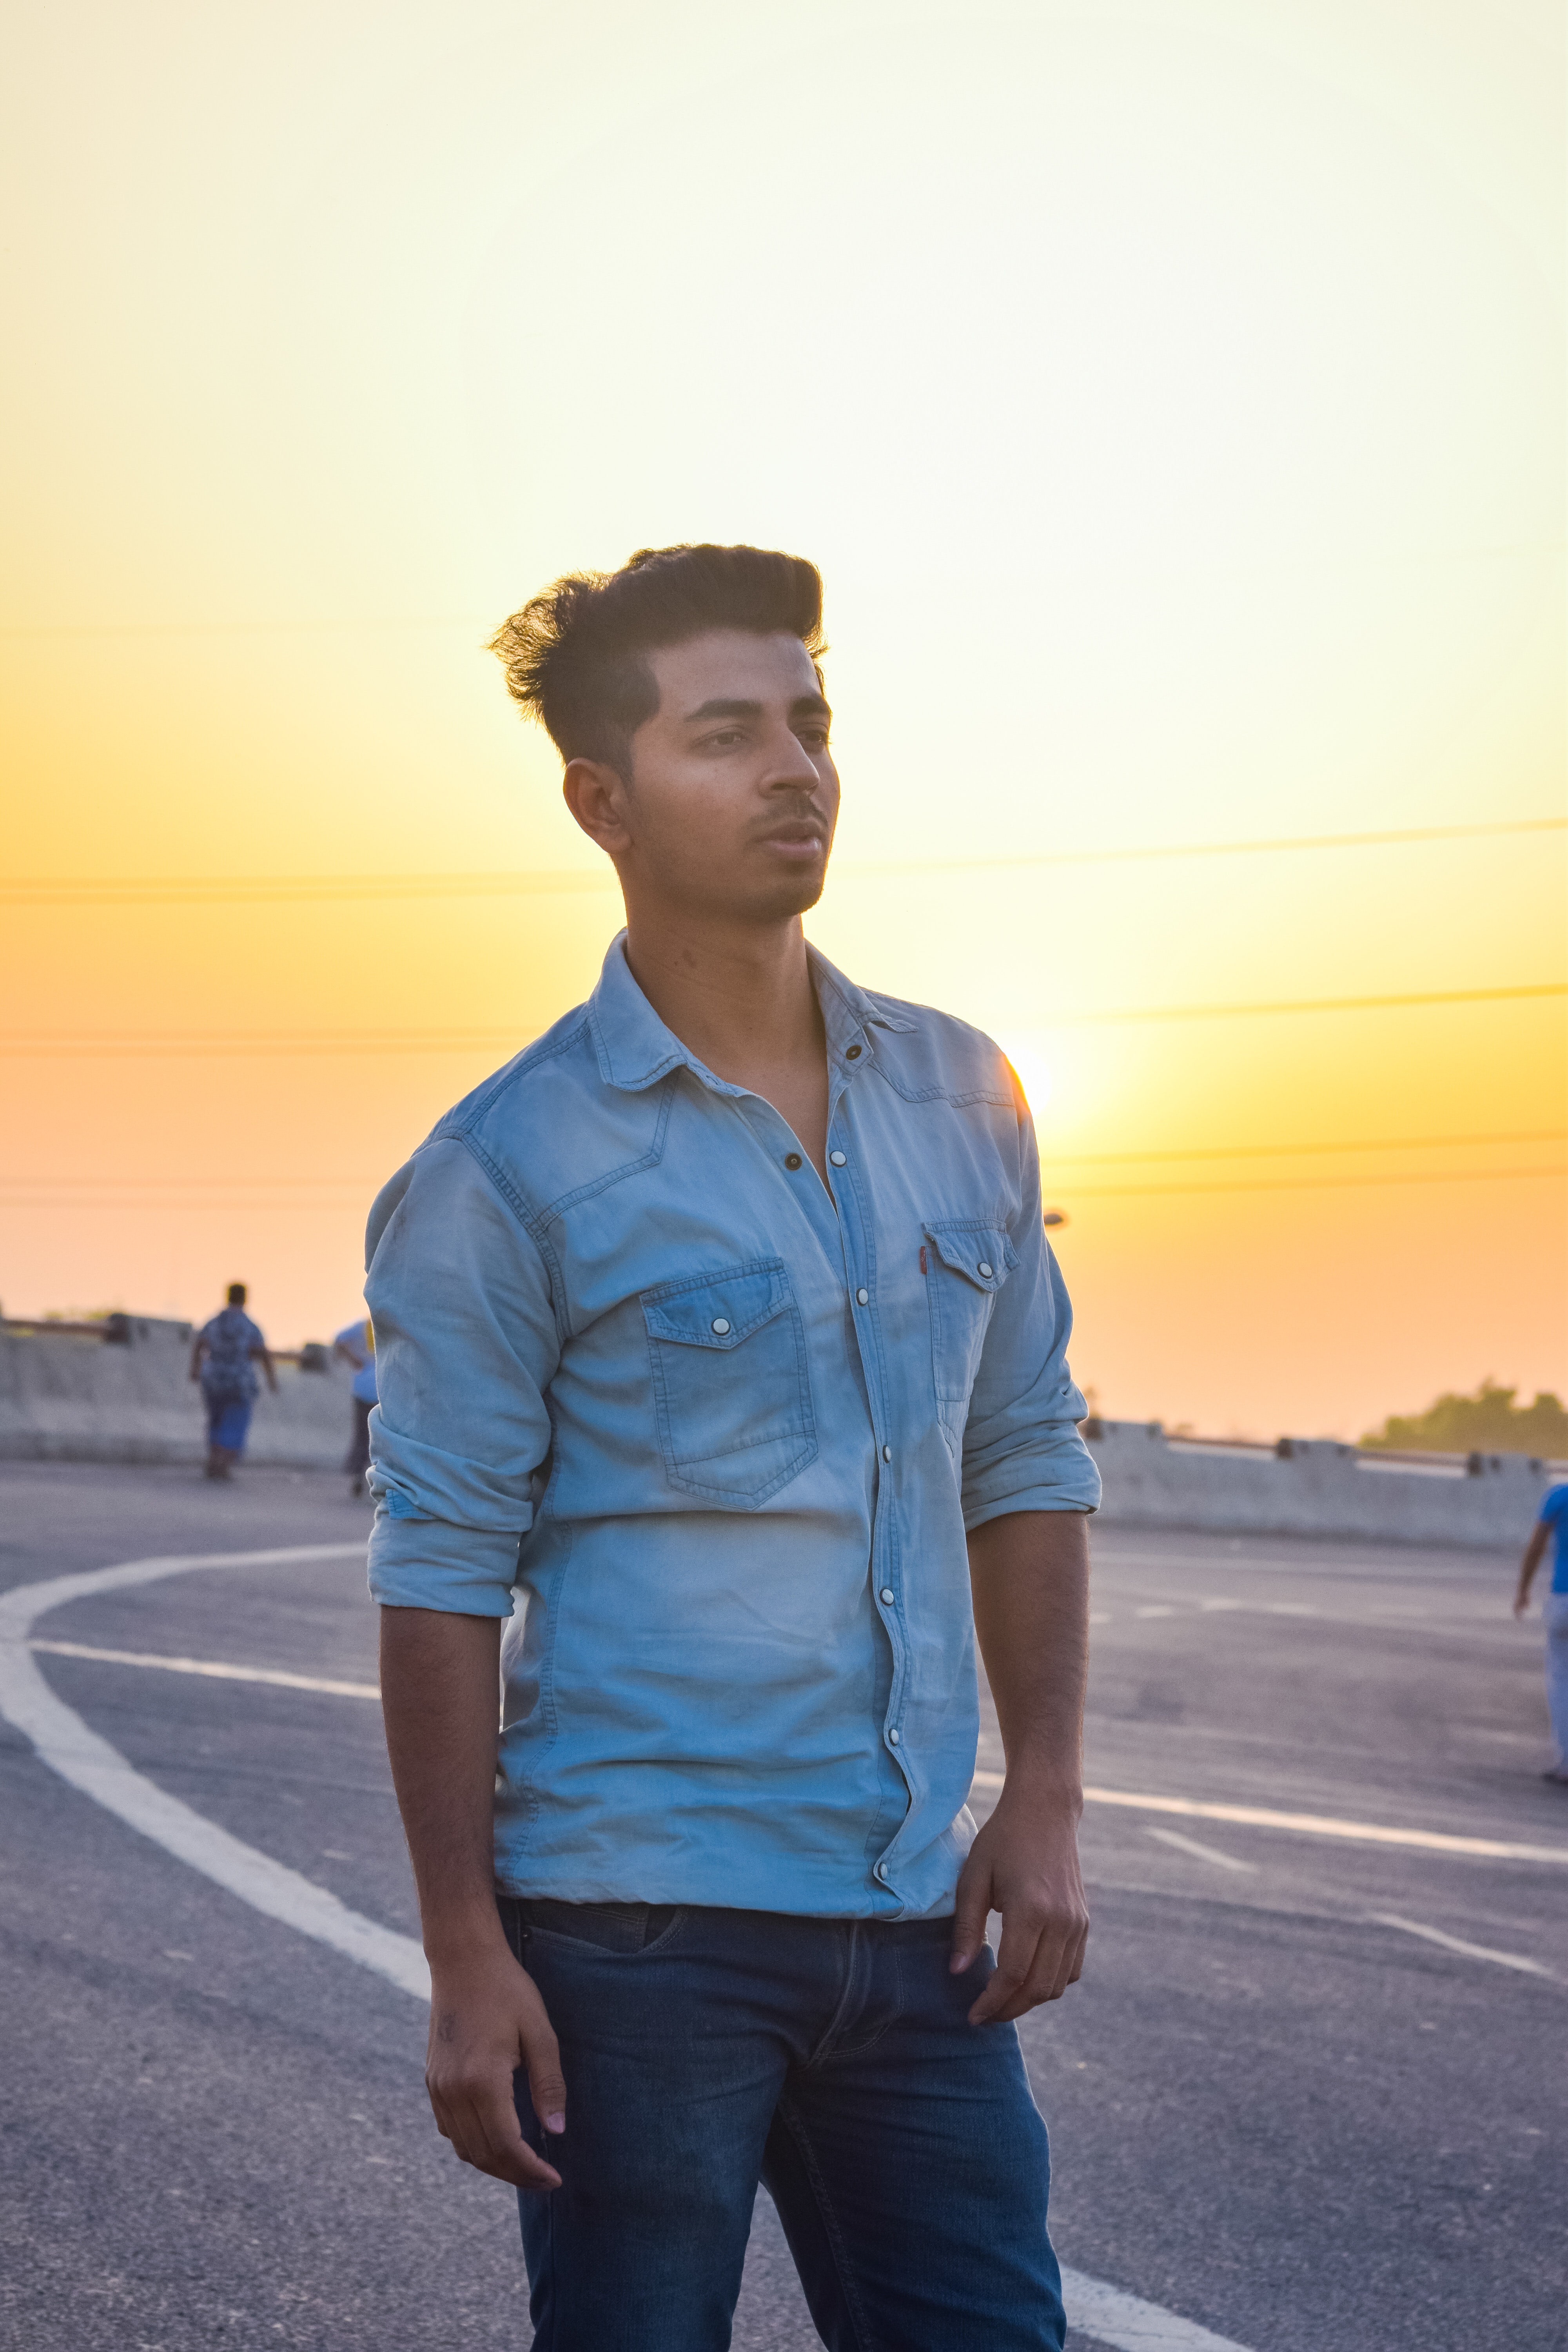
white, jeans, blue, denim, standing, yellow, cool, beauty, fashion, photography, textile, human, t shirt, summer, sunlight, photo shoot, outerwear, vacation, dress shirt, muscle, smile, trousers, electric blue, jacket, leisure, sleeve, sea, style, happy, shirt, top, gesture, portrait photography